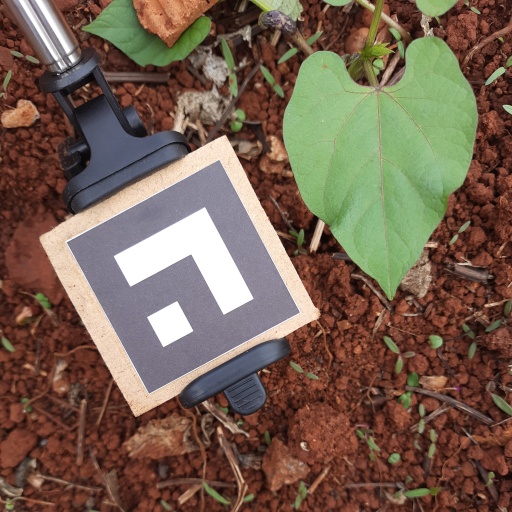
Observations: wavy surface, no eating holes, under cloudy sky